Origins of Australian rules football

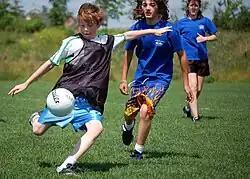
Children playing Gaelic football. There are striking similarities between Australian rules football and Gaelic football.

Col Hutchinson, former historian for the AFL wrote in support of the theory postulated by Flanagan, and his account appears on an official AFL memorial to Tom Wills in Moyston erected in 1998.